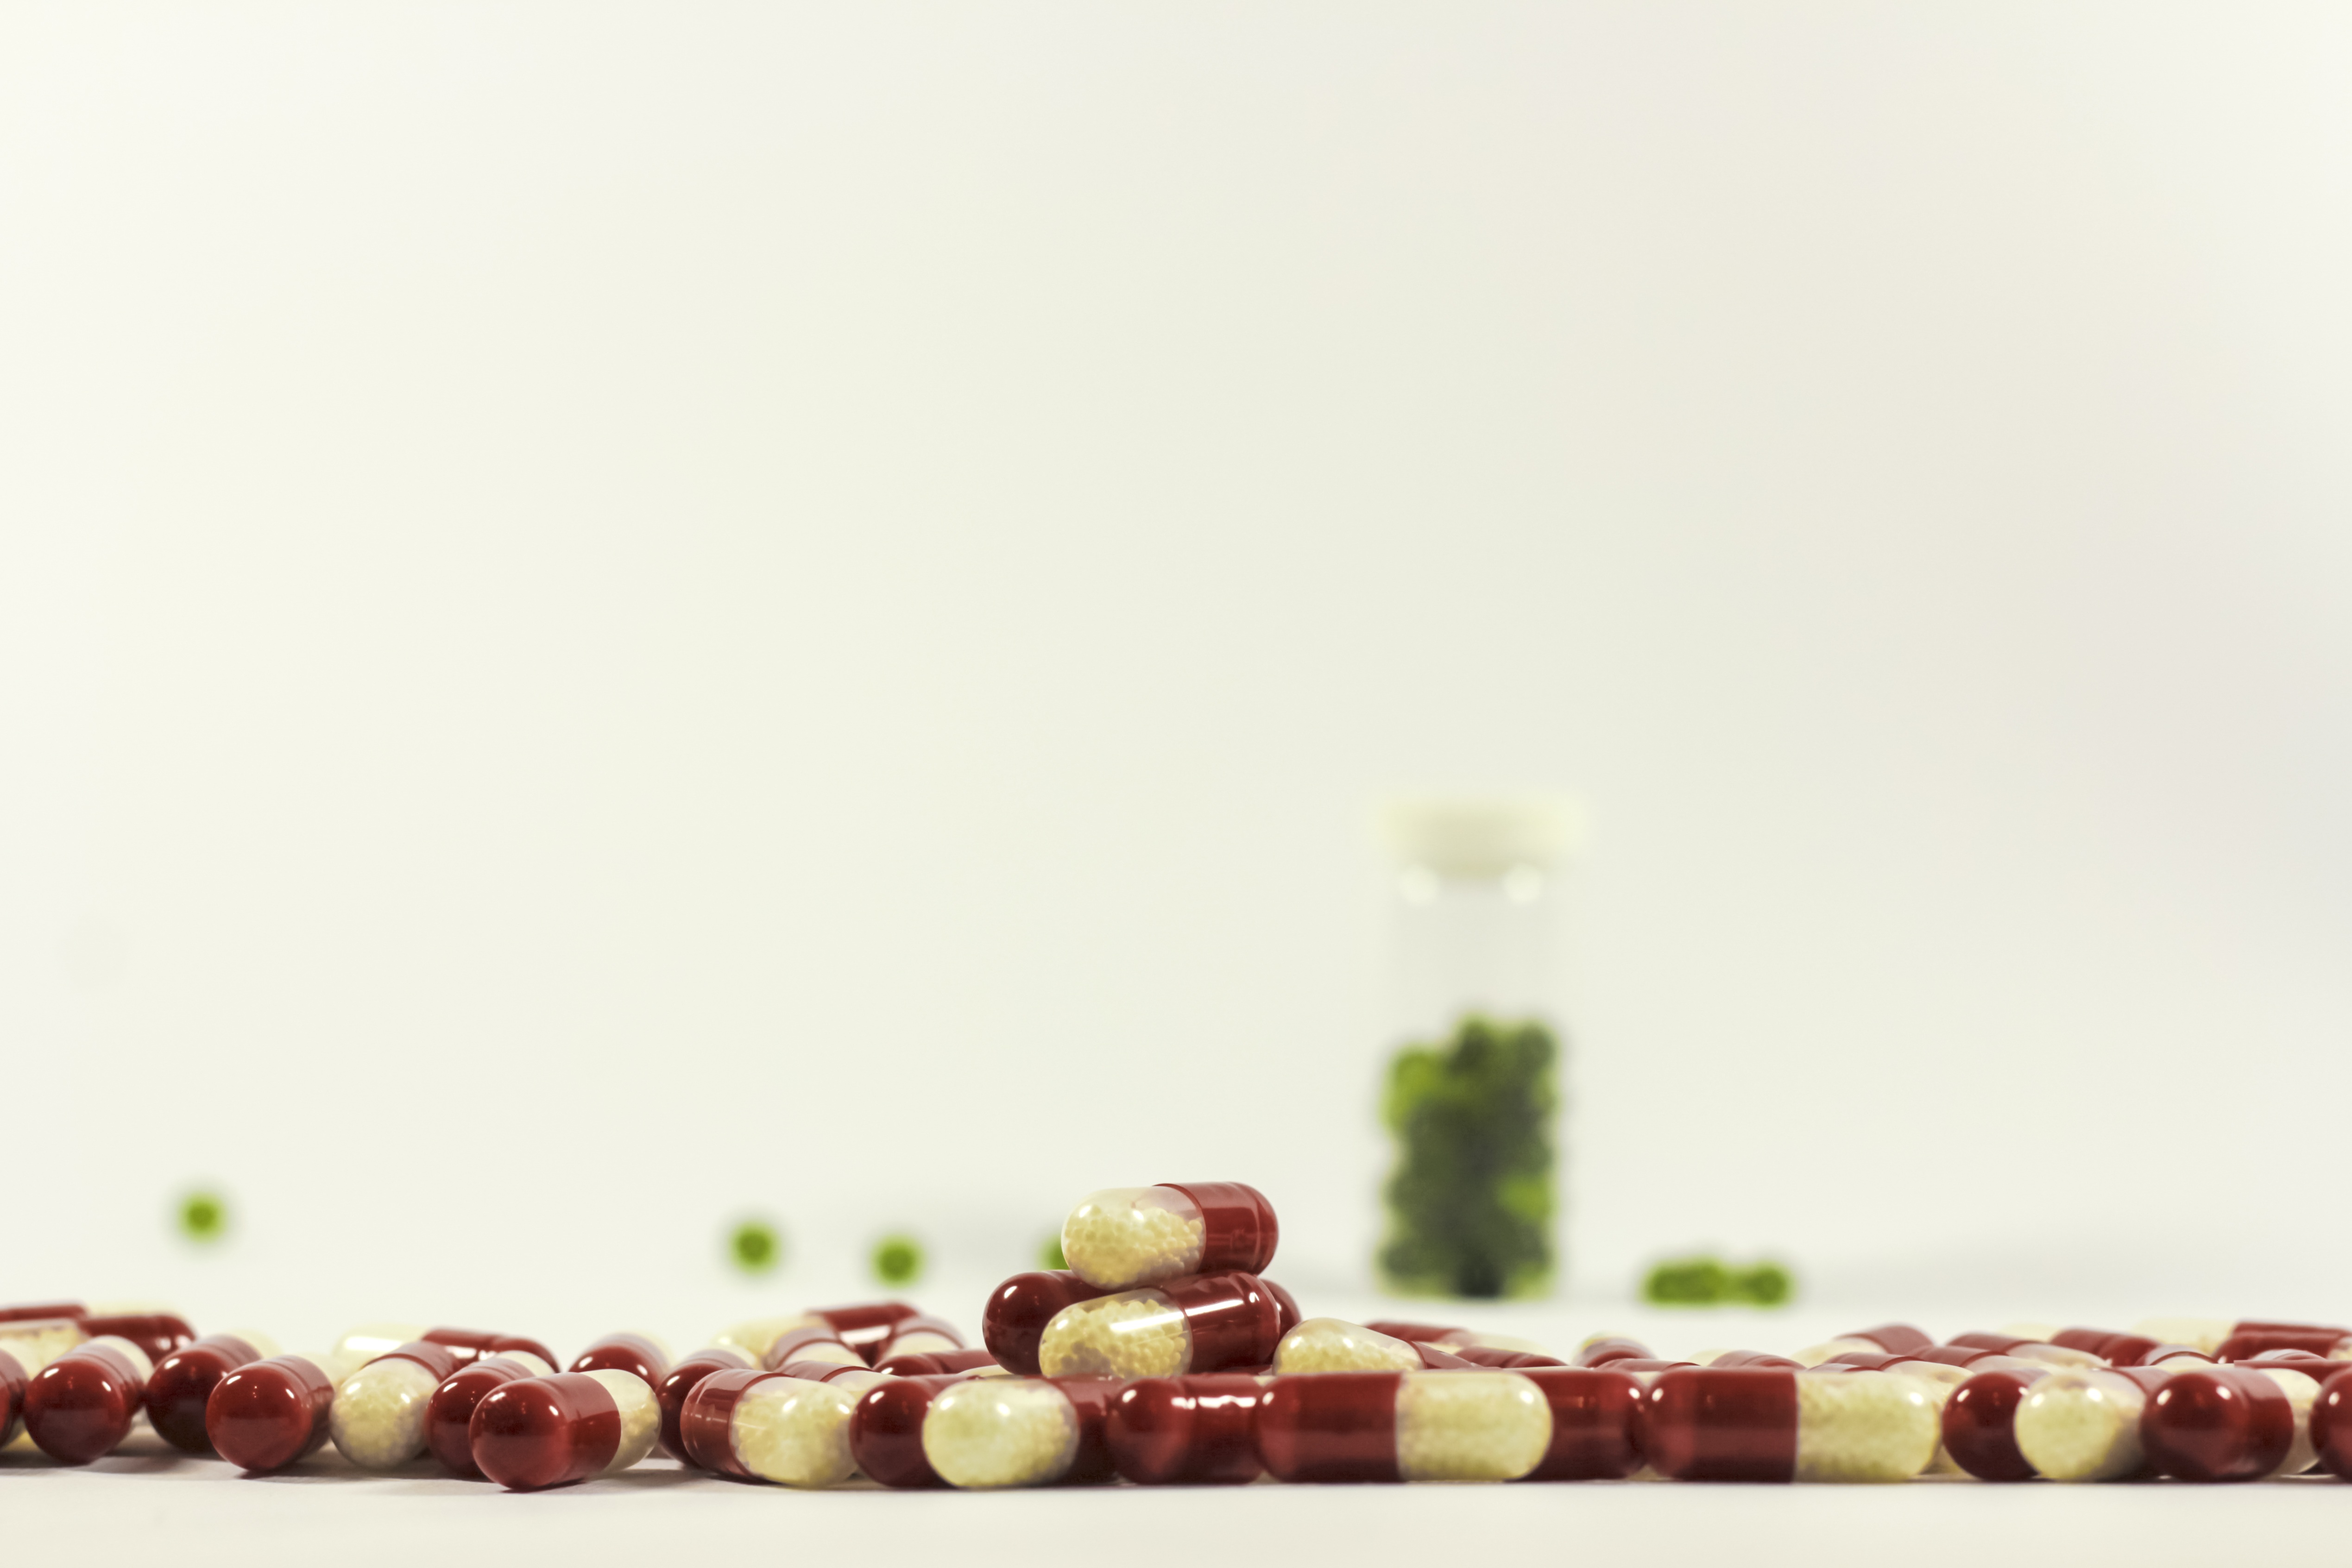
cold, plant, fruit, flower, food, produce, macro, death, healthy, heal, close up, pharmacy, drug, prescription, tablets, medical, sick, macro photography, cure, flowering plant, dose, the hand, treat yourself, get sick, the disease, overdose, pharmacological, pharmacologist, placebo, druggy, land plant